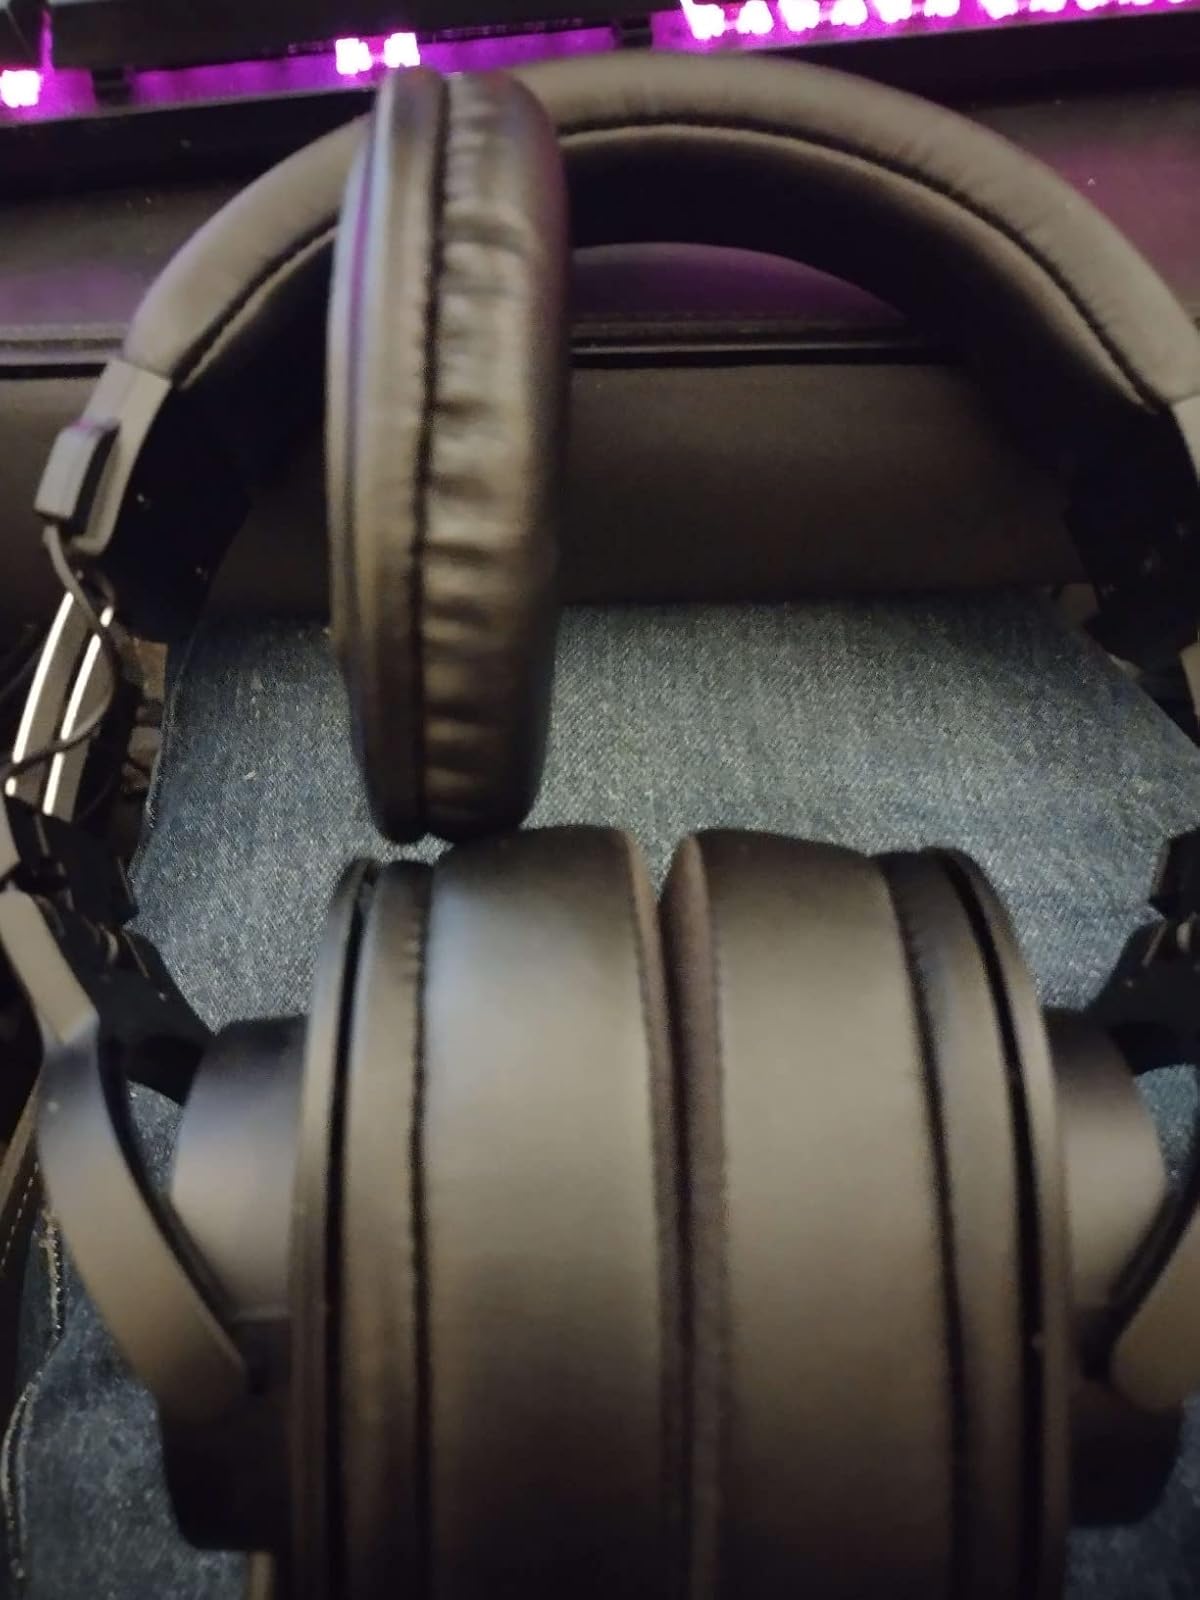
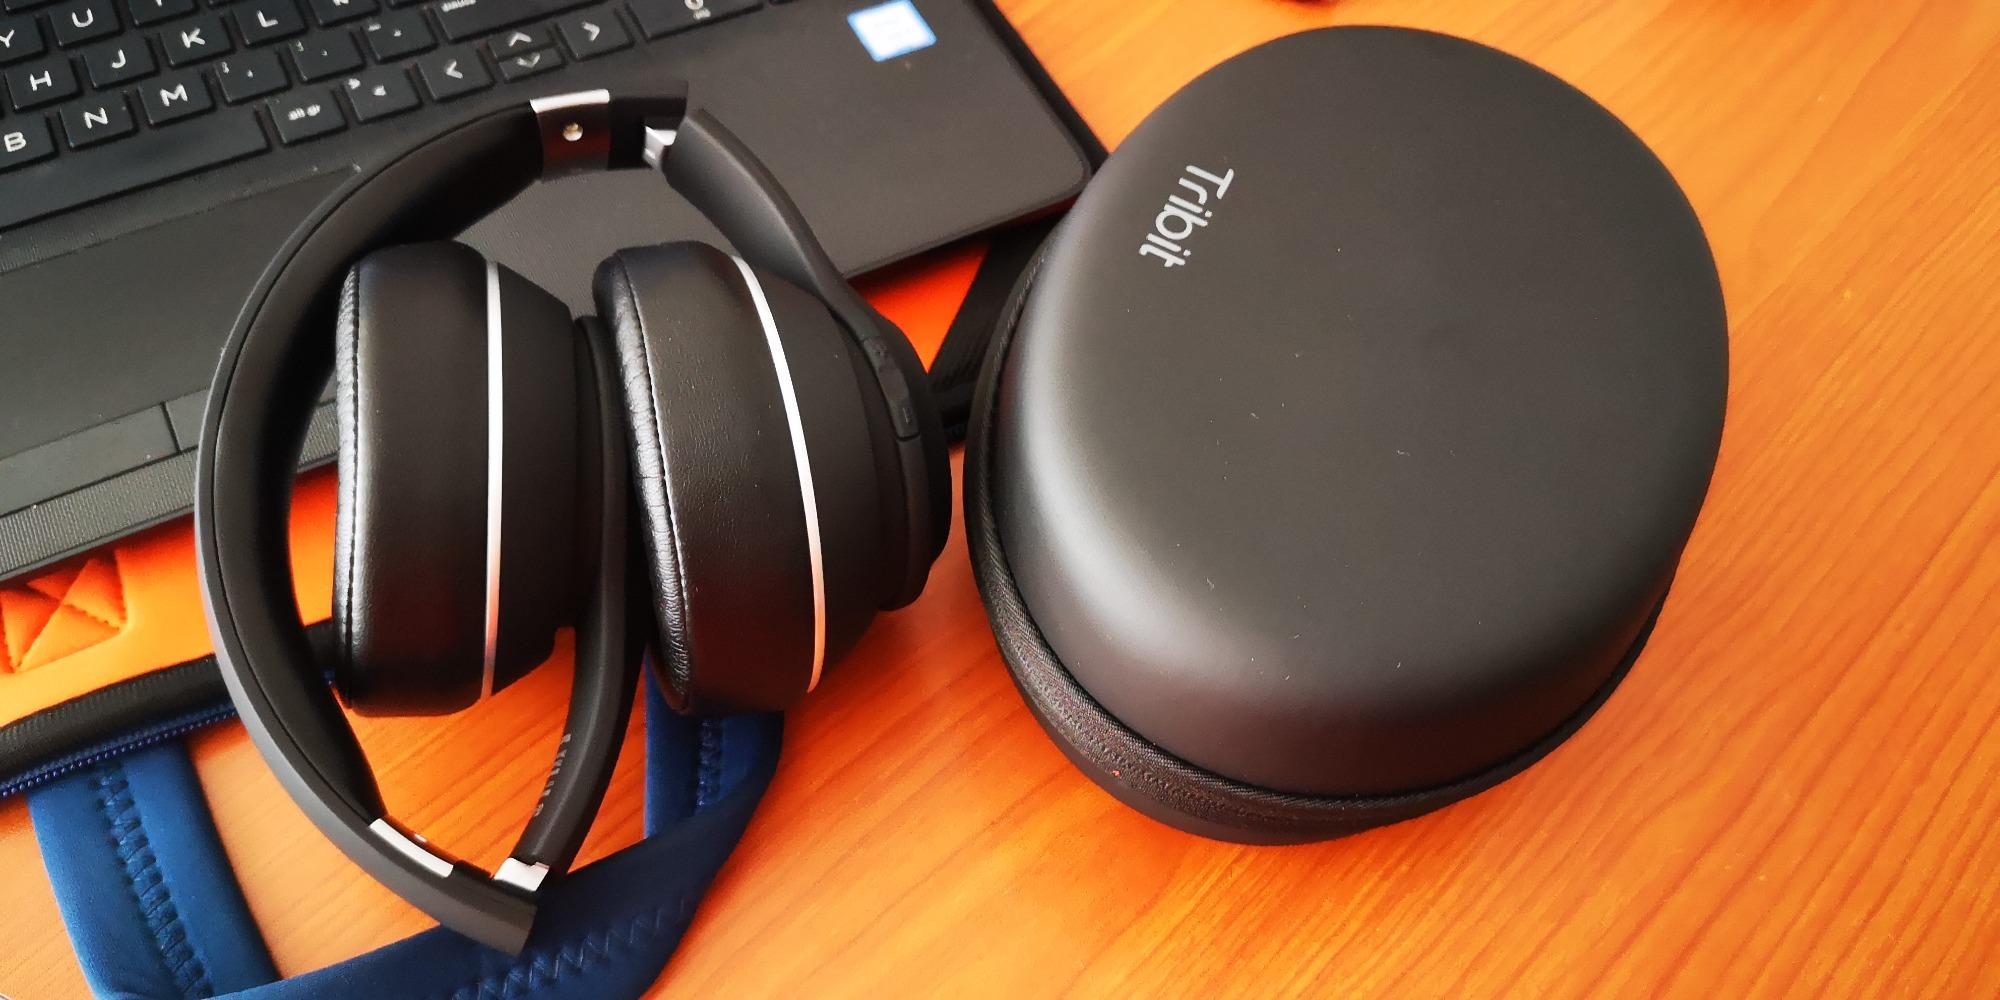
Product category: headphones
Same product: no